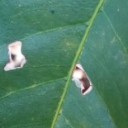
Label: Miner